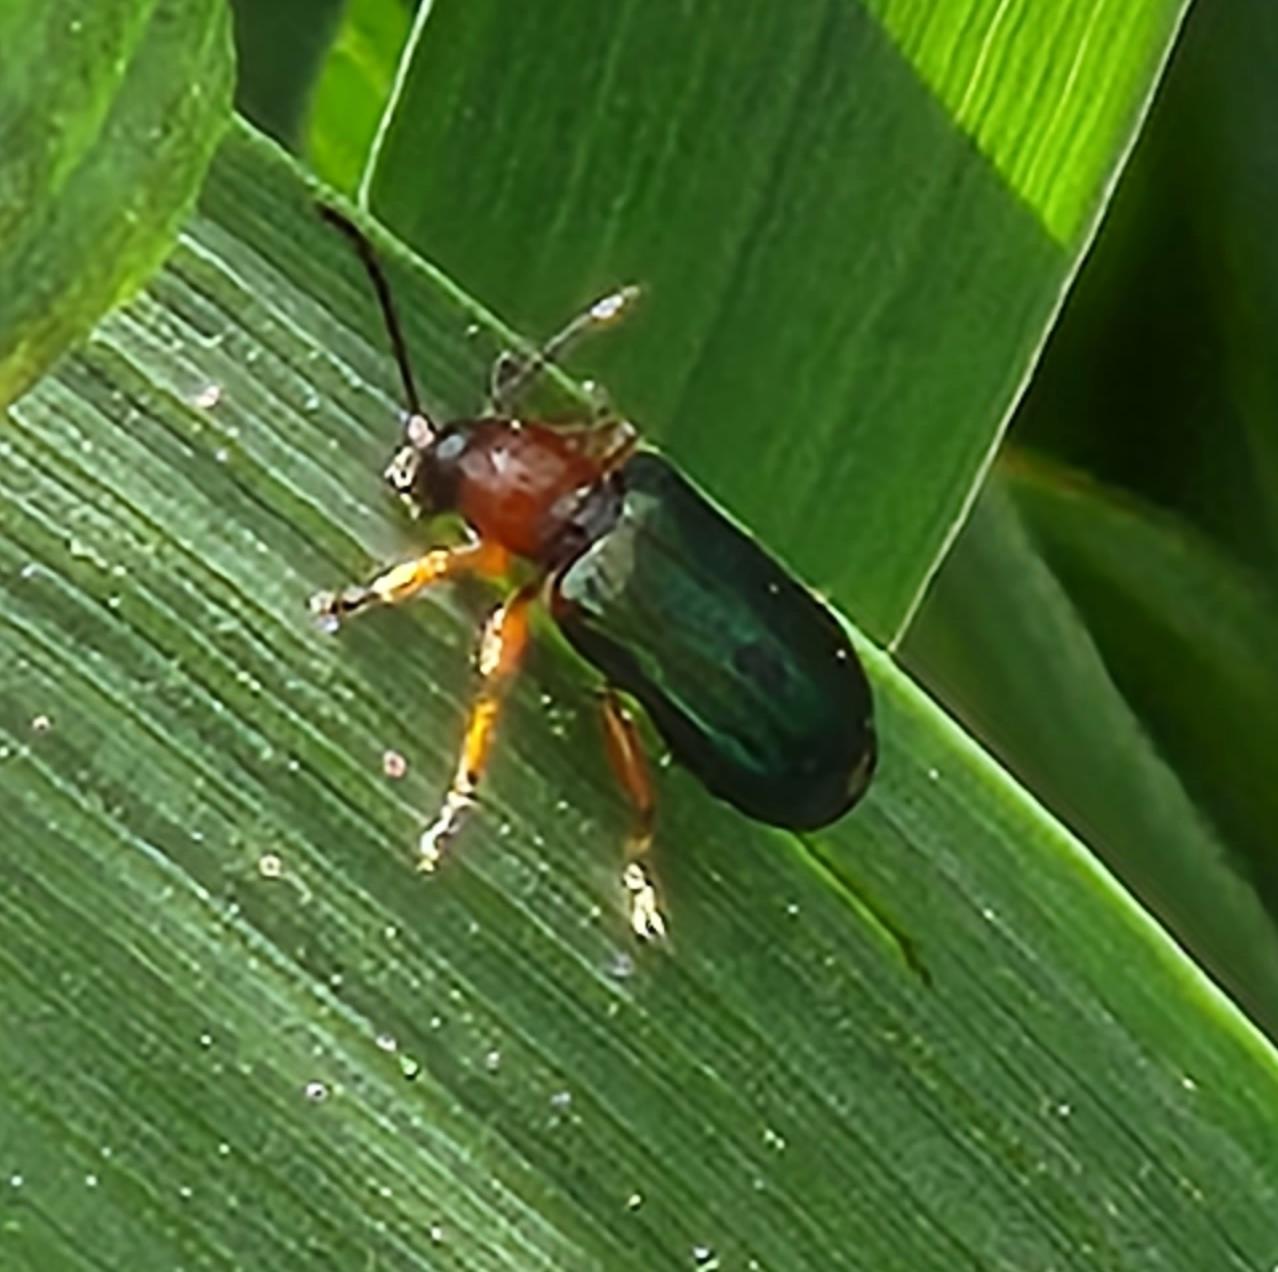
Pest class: cereal_leaf_beetle